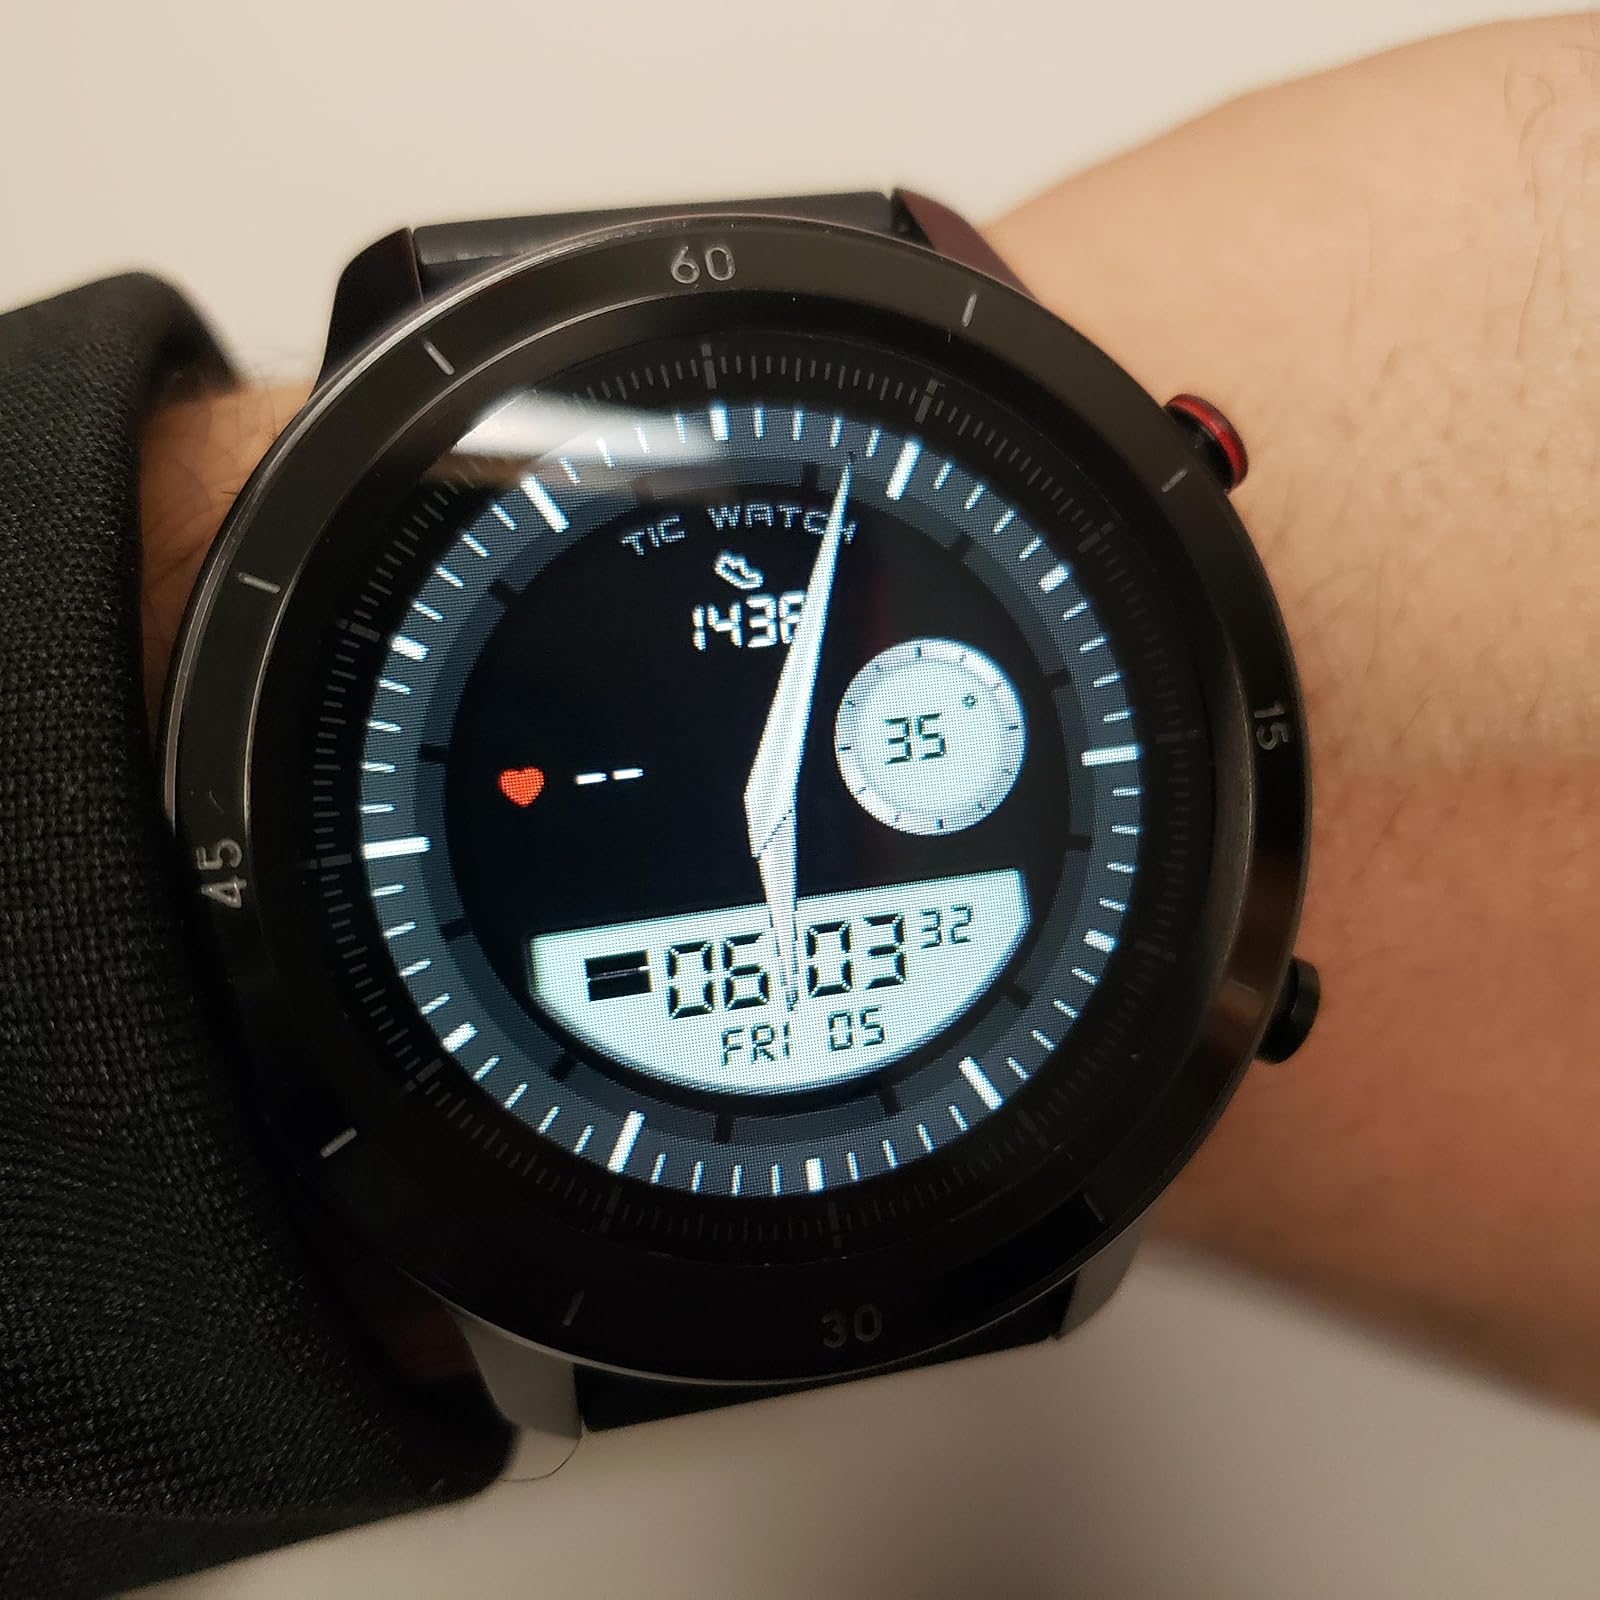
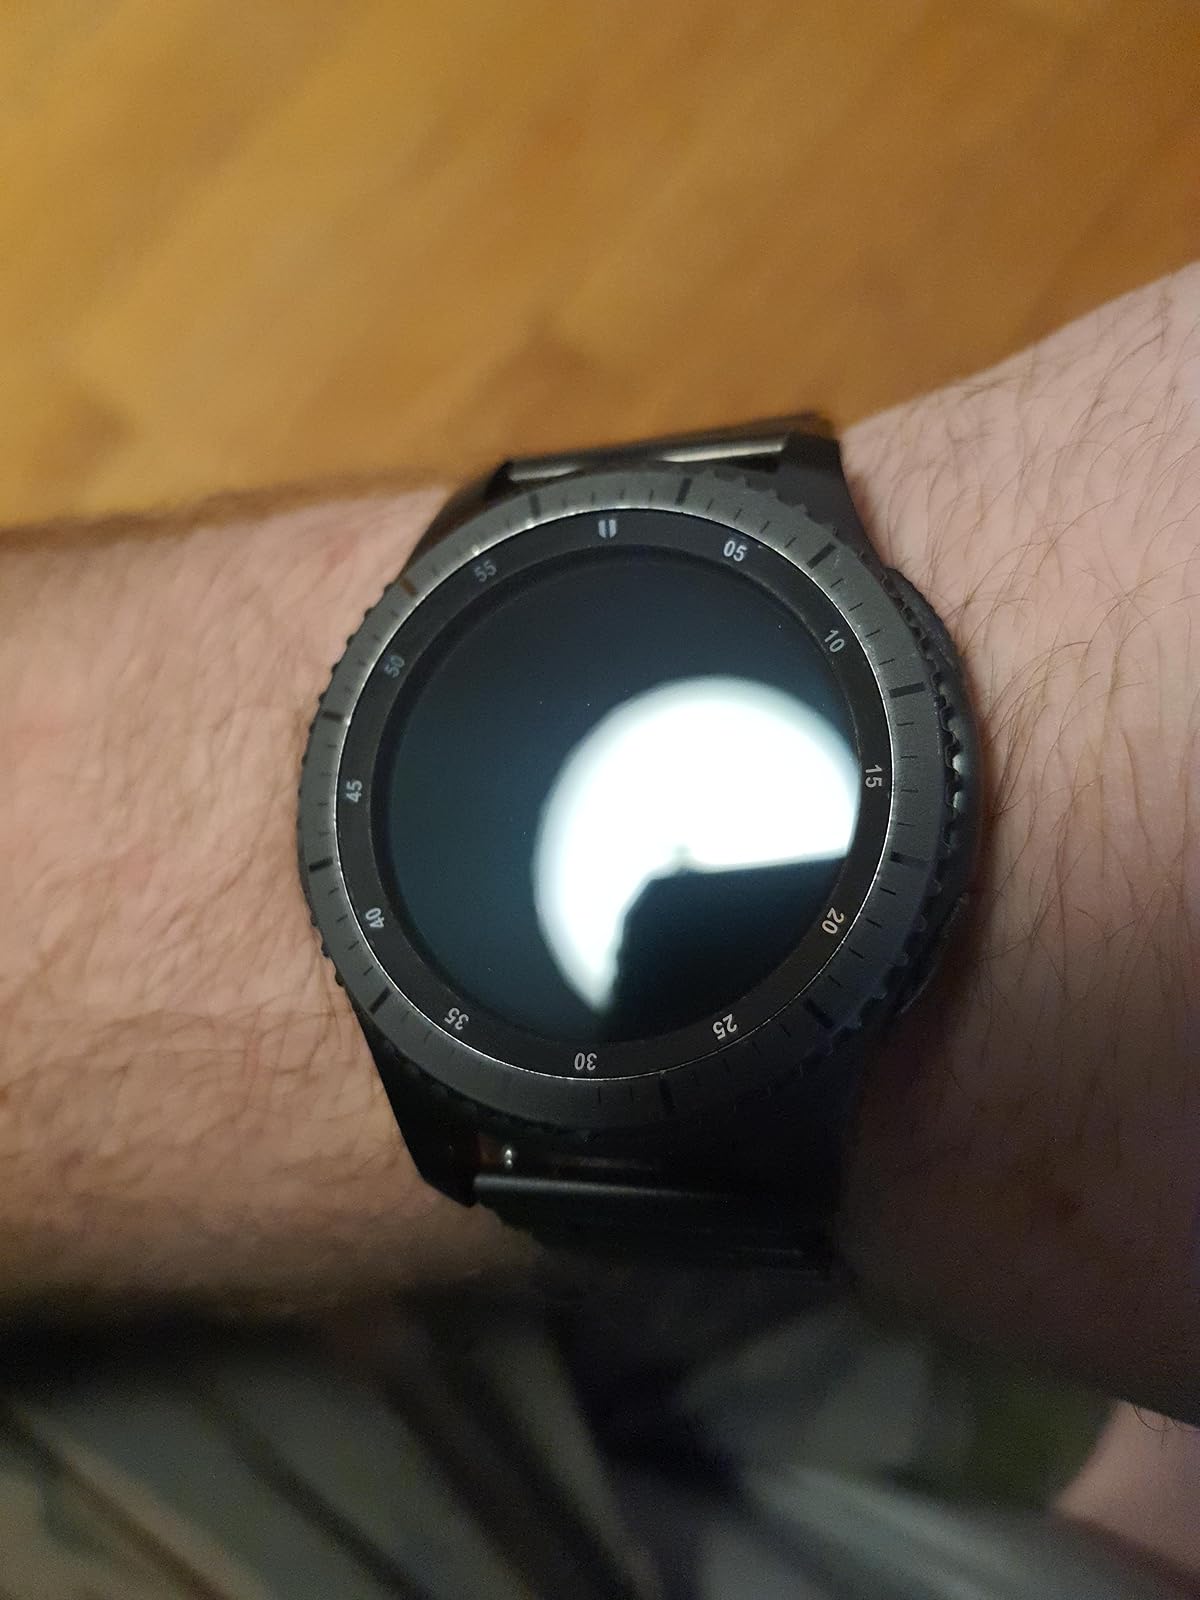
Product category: smartwatch
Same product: no